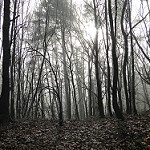
Label: forest